Szczecin

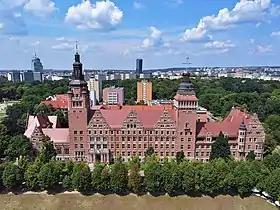
Szczecin Voivodeship Office

The city witnessed anti-communist revolts in 1956, 1970 and 1980. On 30 August 1980, first of the four "August Agreements", which led to the first legalisation of the trade union Solidarity, was signed in Szczecin. The introduction of martial law in December 1981 met with a strike by the dockworkers of Szczecin shipyard, joined by other factories and workplaces in a general strike. All these were suppressed by the communist authorities. Pope John Paul II visited the city on 11June 1987. Another wave of strikes in Szczecin broke out in 1988 and 1989, which eventually led to the Round Table Agreement and first semi-free elections in post-war Poland.